2008 French Grand Prix

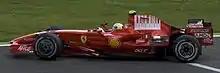
The race was won by Felipe Massa for Ferrari, moving him into the lead of the Drivers' Championship for the first time in his career.

At the end of the first lap, Räikkönen led from Massa, Trulli, Alonso, Kubica, Glock and Webber. On lap five, Hamilton overtook Kovalainen to move into ninth. On the same lap, Button was forced to make an unscheduled pit stop, due to the damage he had sustained in his first corner incident with Bourdais. This dropped him to the back of the field. By the end of lap 10, Räikkönen led Massa by 3.2 seconds, Trulli a further 8.5 seconds behind. On lap 13, Hamilton was given a drive-through penalty for cutting the corner of Turn Seven on lap one, and gaining an advantage. He took the penalty immediately, and re-emerged in 13th position. Over the next few laps, the Ferrari drivers continued to pull out a gap on Trulli in third, lapping at around a second per lap quicker than the Toyota. On lap 16, Räikkönen set the fastest lap of the race, a 1:16.630, stretching his lead over his teammate. Further back, Alonso, who had been running fourth, made the first scheduled pit stop, resuming 12th. Button was lapped by several drivers, due to the damage his car had sustained in his first corner incident with Bourdais, and eventually retired on lap 17.